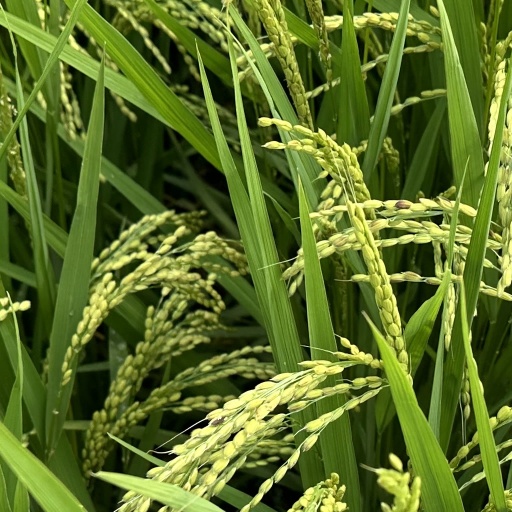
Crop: rice